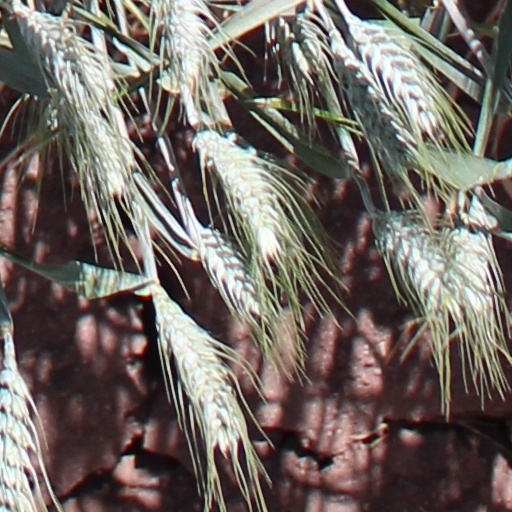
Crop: wheat